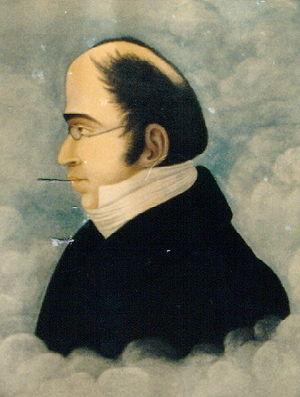
Santorre de Santa Rosa, de son vrai nom Santorre Filippo Derossi, comte de Pomerolo, seigneur de Santarosa, né le 18 novembre 1783 à Savillan, dans l'actuelle province de Coni, au Piémont, mort le 9 mai 1825 sur l'île de Sphactérie, près de Navarin, est un militaire, homme politique, révolutionnaire et aventurier italien. Il fut maire et ministre de la guerre au gouvernement provisoire de Charles-Félix de Savoie, sous le royaume de Sardaigne au XIXᵉ siècle